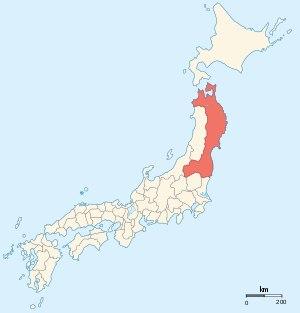
La province de Mutsu, aussi appelée Ōshū, ou encore Woxu, dans les textes européens anciens parlant du voyage de Tsunenaga Hasekura en Europe entre 1614 et 1617, est une ancienne province du Japon qui correspond aux actuelles préfectures de Fukushima, de Miyagi, d'Iwate et d'Aomori, plus les villes de Kazuno et de Kosaka dans la préfecture d'Akita.